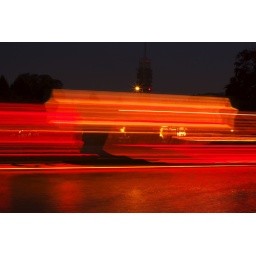
Dozens of decorated boats travel over the river 'Rijn' during the 'Gondelvaart' (boat parade) in Alphen aan den Rijn.